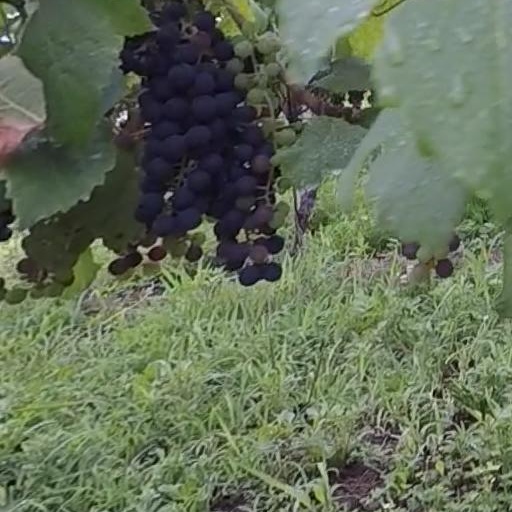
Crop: grape